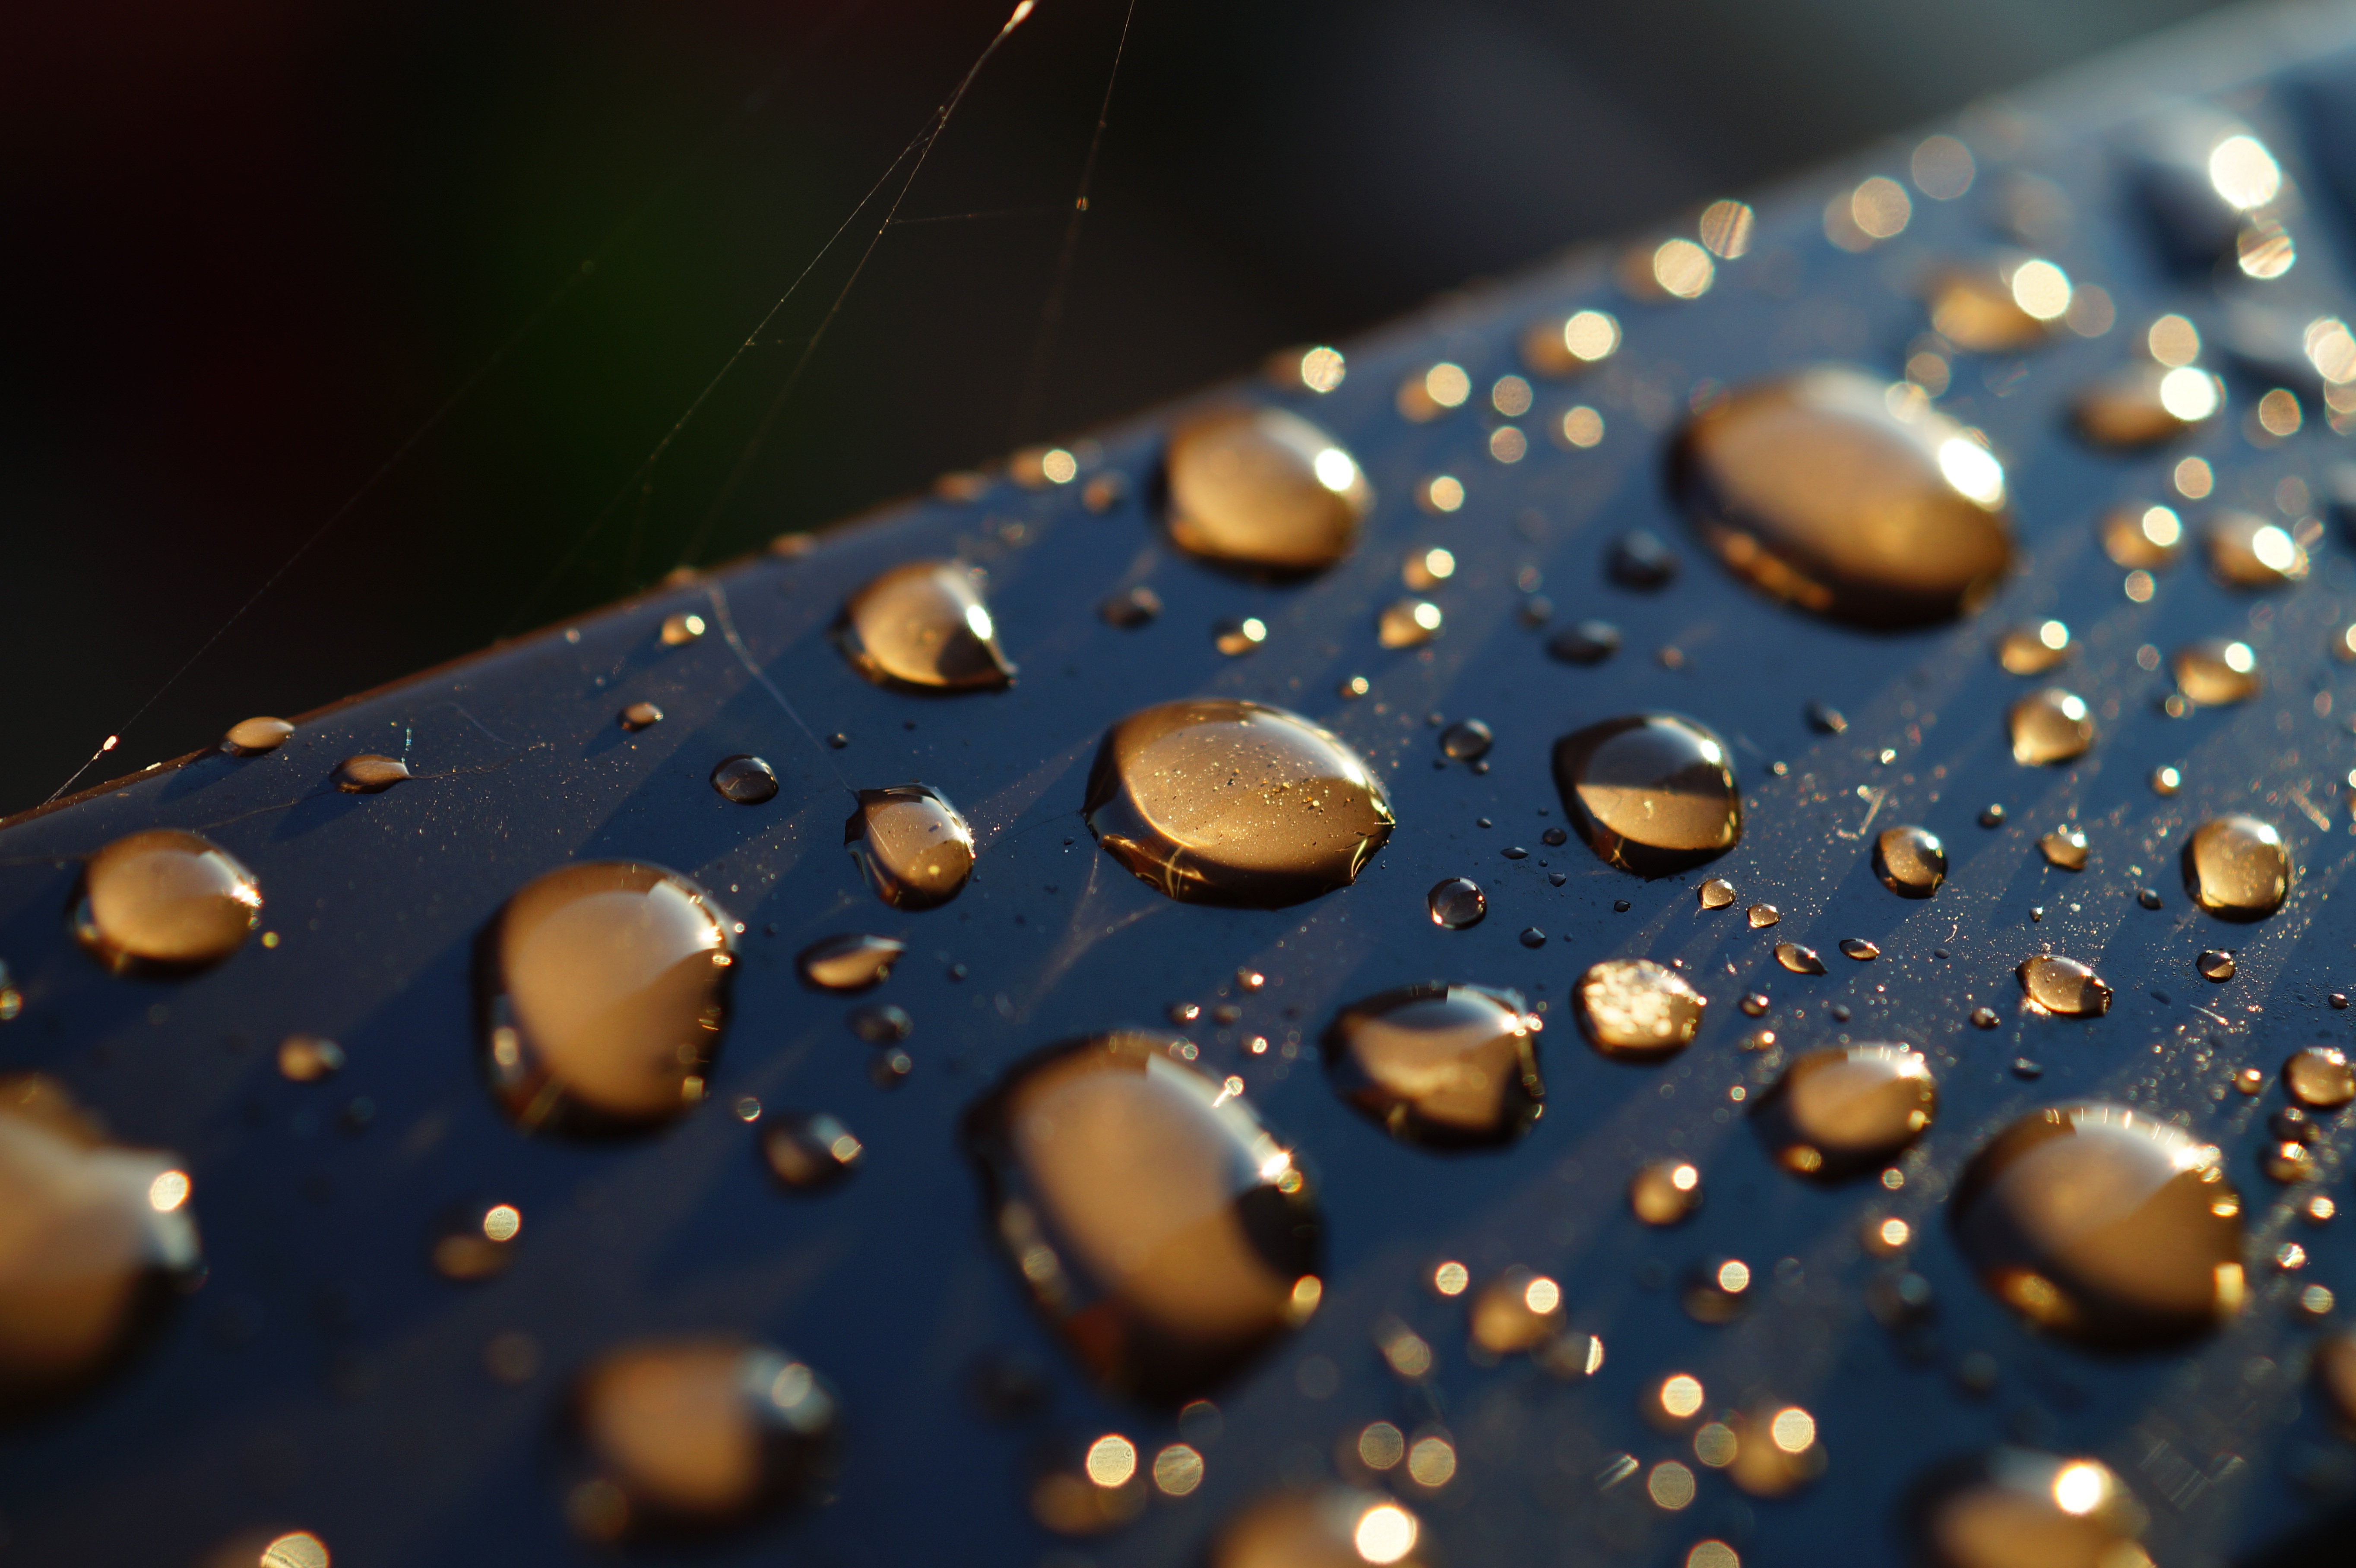
water, drop, photography, material, circle, close up, macro photography